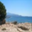
Label: sea